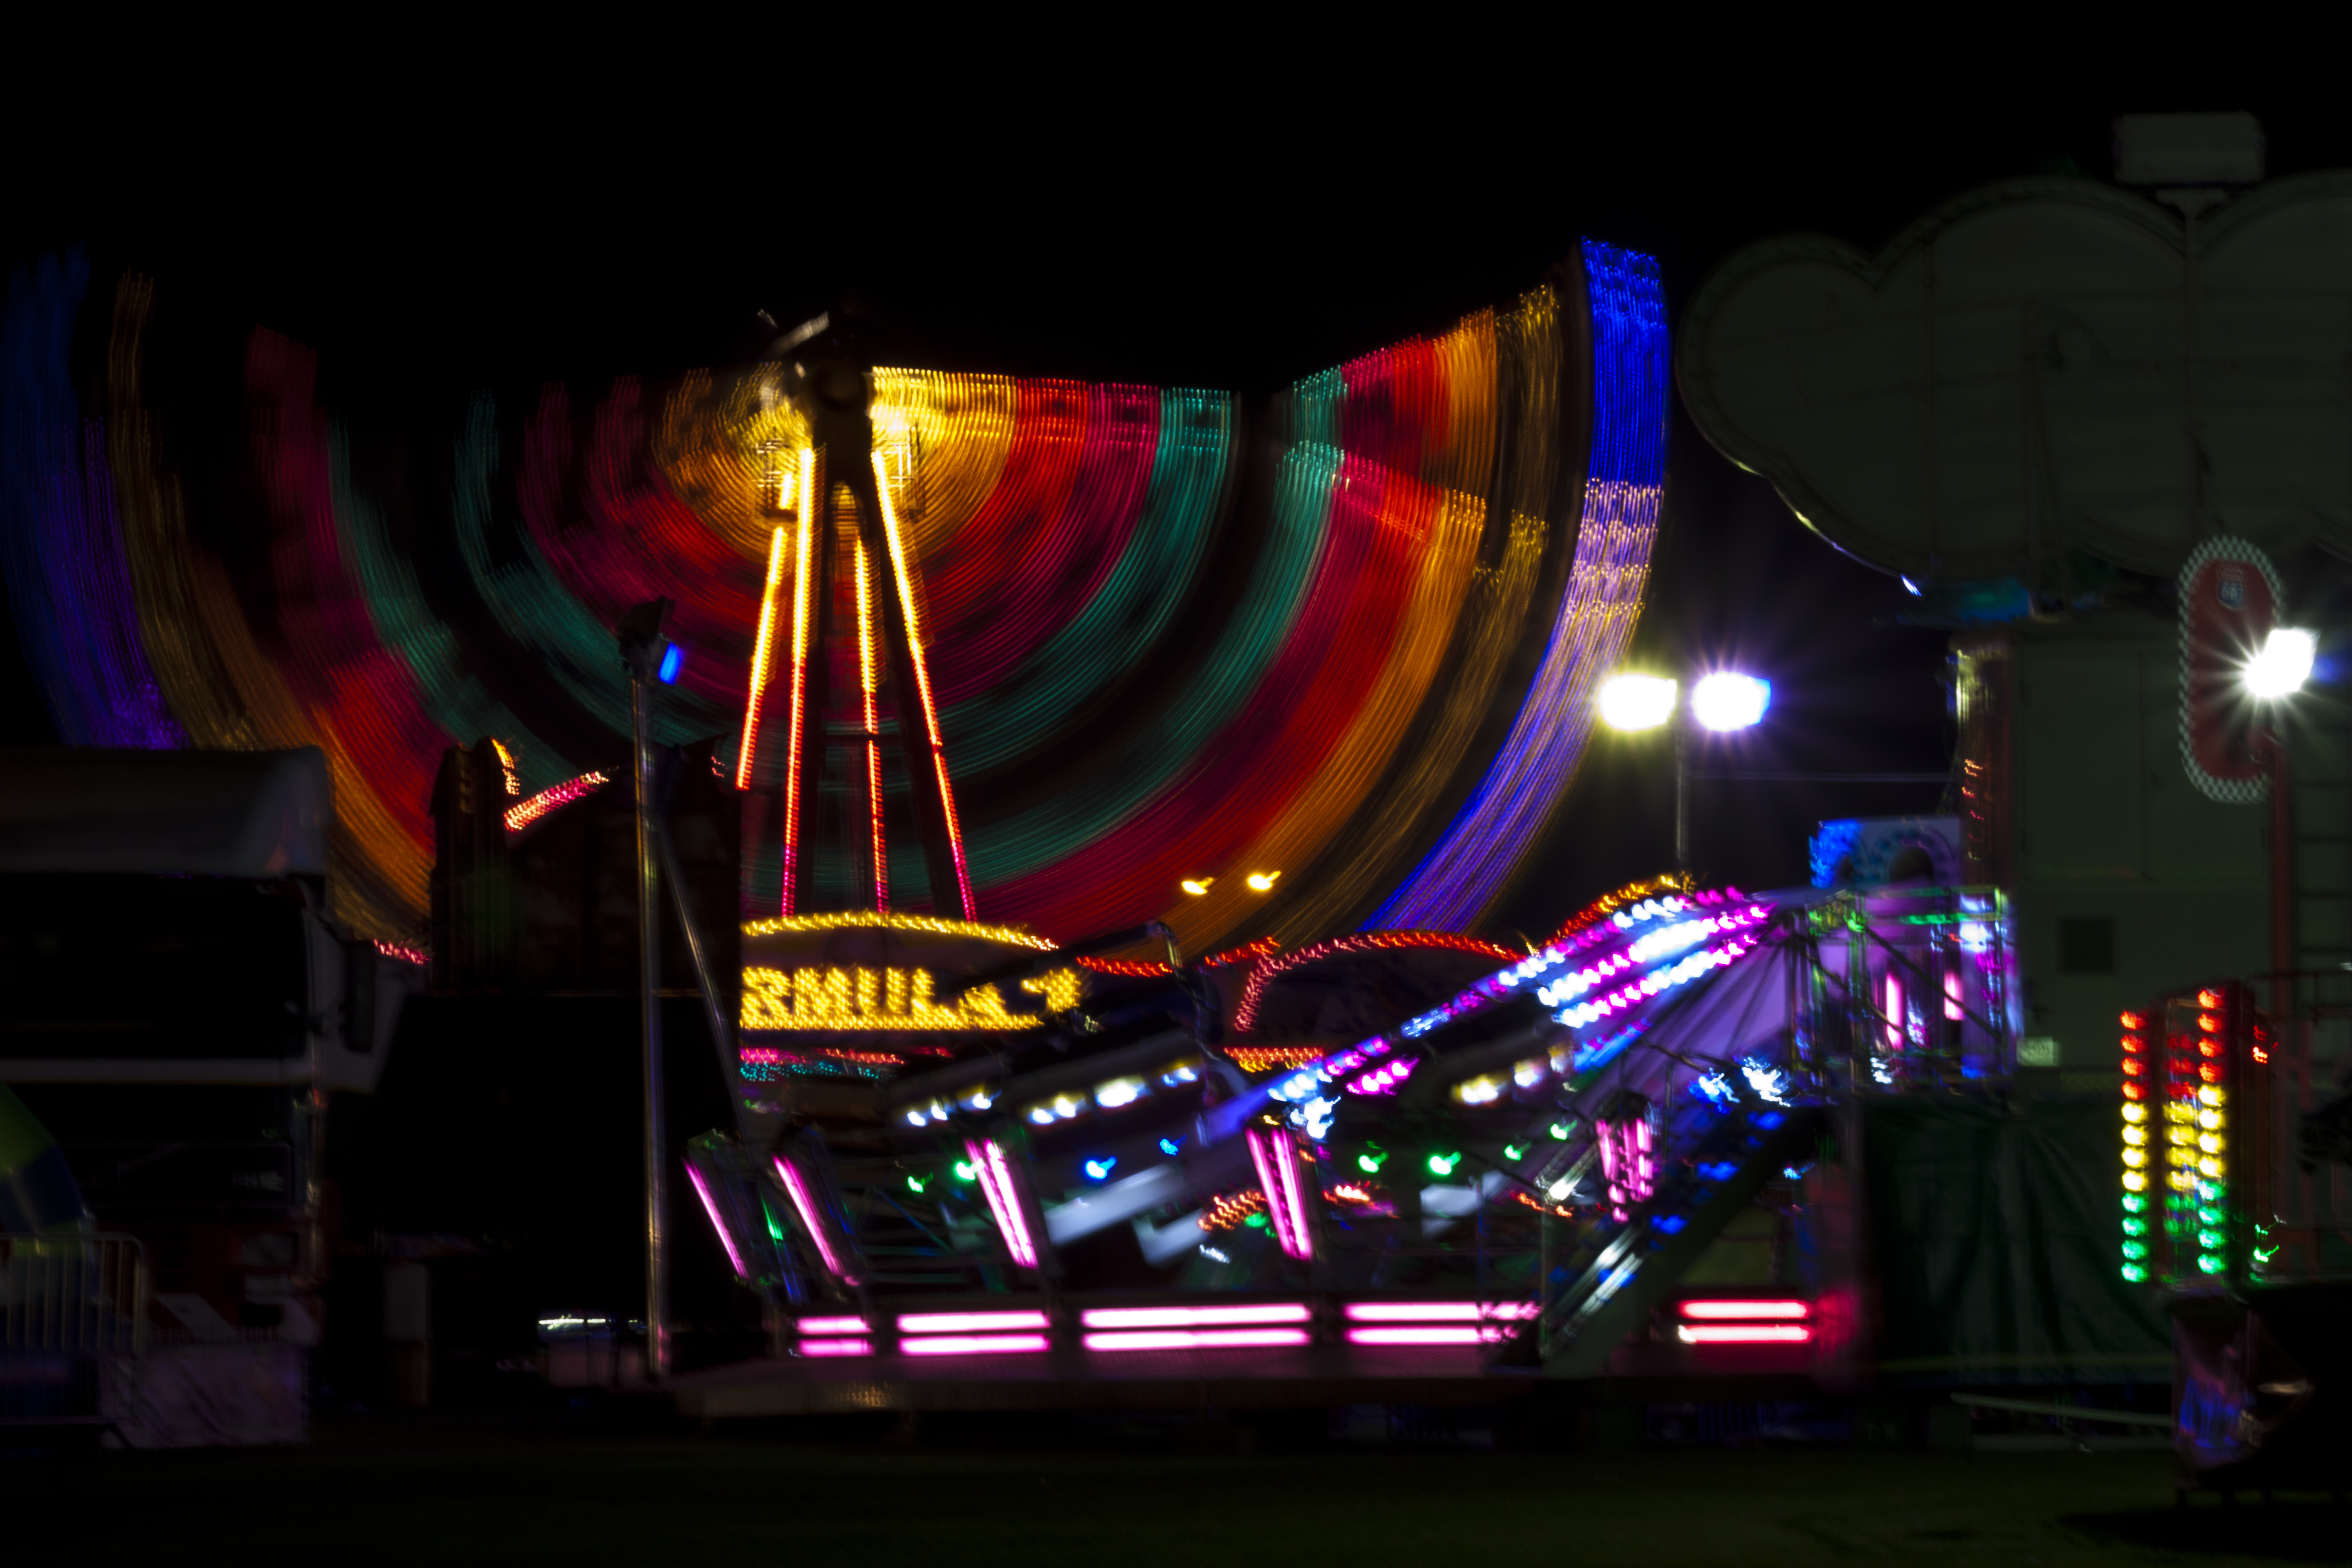
light, night, color, uk, events, stage, longexposure, funfair, lighttrails, peterborough, citycentre, peterboroughfunfair, christmas lights, musical theatre